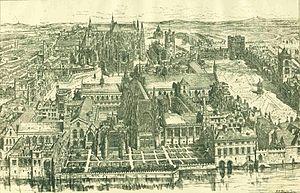
Le Parlement de Grande-Bretagne fut formé en 1707 à la suite de la ratification des actes d'Union par le Parlement d'Angleterre et celui d'Écosse. Les actes aboutissent à la création d'un nouveau royaume unifié de Grande-Bretagne et dissolvent les parlements d'Angleterre et d'Écosse au profit d'un seul parlement, siégeant au palais de Westminster, ancien siège du Parlement d'Angleterre, près de la Cité de Londres. Il dura pendant pratiquement un siècle, jusqu'à l'acte d'Union regroupant les parlements d'Angleterre et d'Irlande en un seul Parlement du Royaume-Uni qui est en place depuis le 1ᵉʳ janvier 1801.